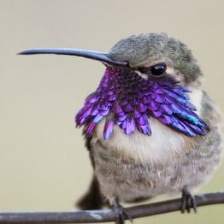
Species: LUCIFER HUMMINGBIRD
Scientific name: CALOTHORAX LUCIFER
ImageNet parent category: hummingbird